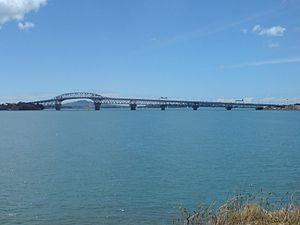
"Le Royal New Zealand Yacht Squadron est l'un des plus prestigieux clubs nautiques néo-zélandais, fondé en 1859 à Auckland sous le nom de «Auckland Yacht Club"". Le nom a été changé pour ""Royal New Zealand Yacht Squadron"" quand il a obtenu le patronage royal en 1902.